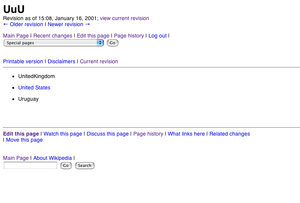
Wikipédia a été lancée officiellement le 15 janvier 2001 pour soutenir Nupedia, un projet semblable mais écrit uniquement par des experts. Wikipédia a grandi très rapidement au point de remplacer Nupedia, puis par la suite de devenir un projet mondial très important. Cette encyclopédie comptait en 2010 des millions de pages et d’articles rédigés par des centaines de milliers de bénévoles dans plus de deux cents langues.